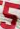
Number: 5